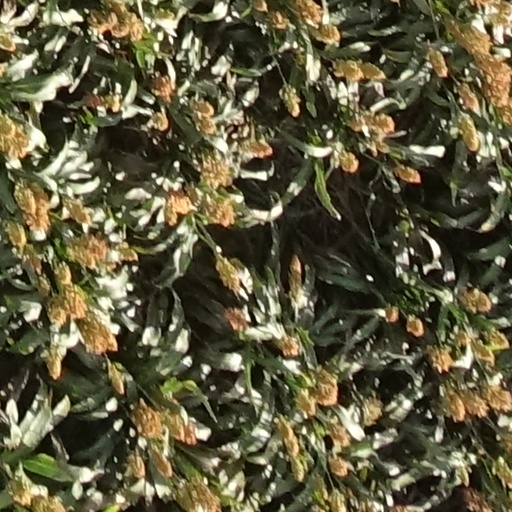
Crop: sorghum